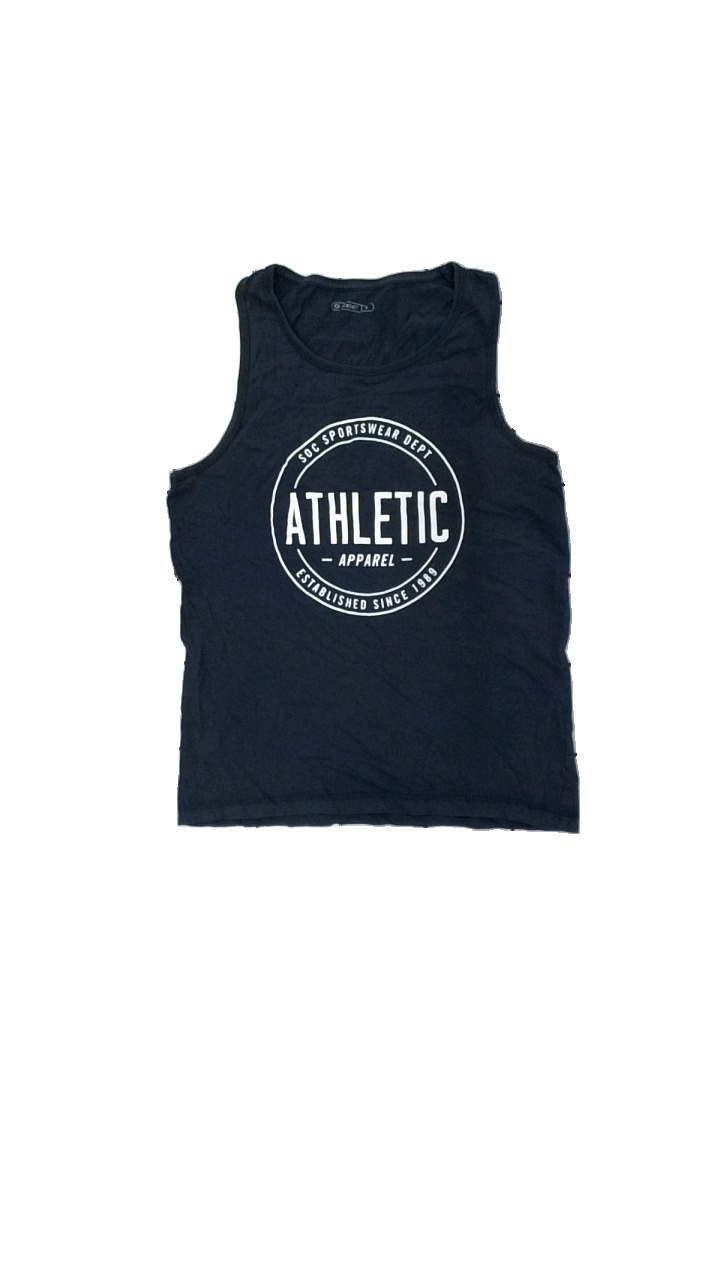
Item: Tank Top (Men)
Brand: Soc (stadium)
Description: blått linne med text fram, missfärgad bak
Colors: Blue, White
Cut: Regular
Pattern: Other
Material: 100% cotton
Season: All
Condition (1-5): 2
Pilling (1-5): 5
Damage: fläckar
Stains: Major
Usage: Export
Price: <50